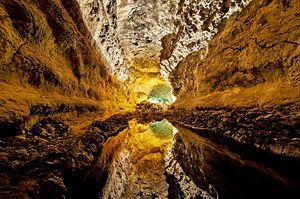
Cueva de los Verdes au nord de l'île de Lanzarote dans l'archipel des îles Canaries (Espagne). La grotte a une acoustique exceptionnelle. Italiano: Cueva de los Verdes, Lanzarote, Spagna. Zona con sconcertante acustica. Русский: Пещера Куэва-де-лос-Вердес. Остров Лансароте в архипелаге Канарские острова, Испания. Українська: Печера Куева-де-лос-Вердес. Остров Лансароте в архіпелазі Канарські острови, Іспанія.
La grotte de Liang Bua est un complexe cavernicole tributaire d'un réseau de chutes d'eau successives ayant creusé à flanc de paroi rocheuse une vaste cavité. Ce site naturel souterrain est situé sur l'île de Florès dans la province de Nusa Tenggara oriental en Indonésie. Par ailleurs la cavité se localise à proximité de la petite localité indonésienne éponyme Liang Bua.
La cueva de los Verdes est un tube de lave aménagé en attraction touristique, situé dans la commune de Haria au nord de l'île de Lanzarote dans l'archipel espagnol des Canaries.